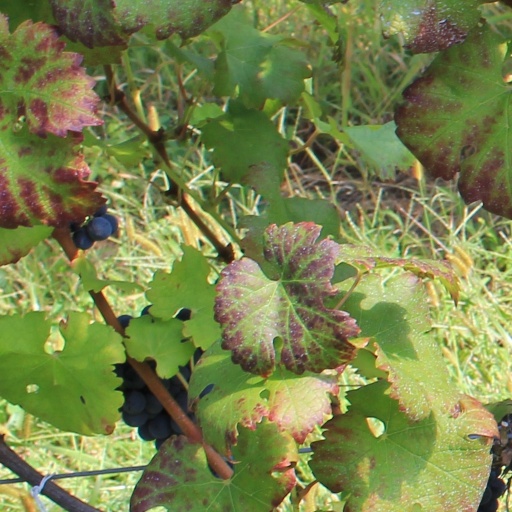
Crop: grape